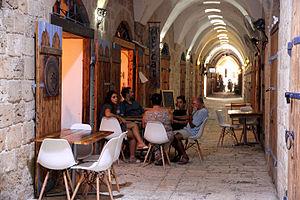
Acre est une ville d’Israël, située au nord de la baie de Haïfa, sur un promontoire et dotée d'un port en eaux profondes.